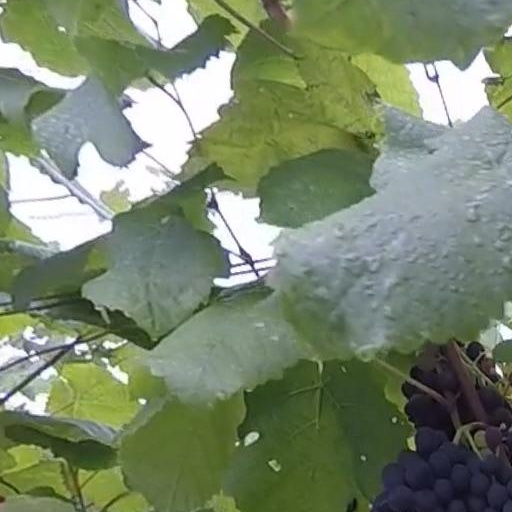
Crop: grape